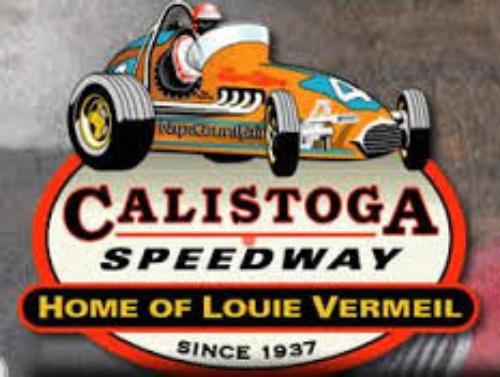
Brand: Calistoga
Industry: Food